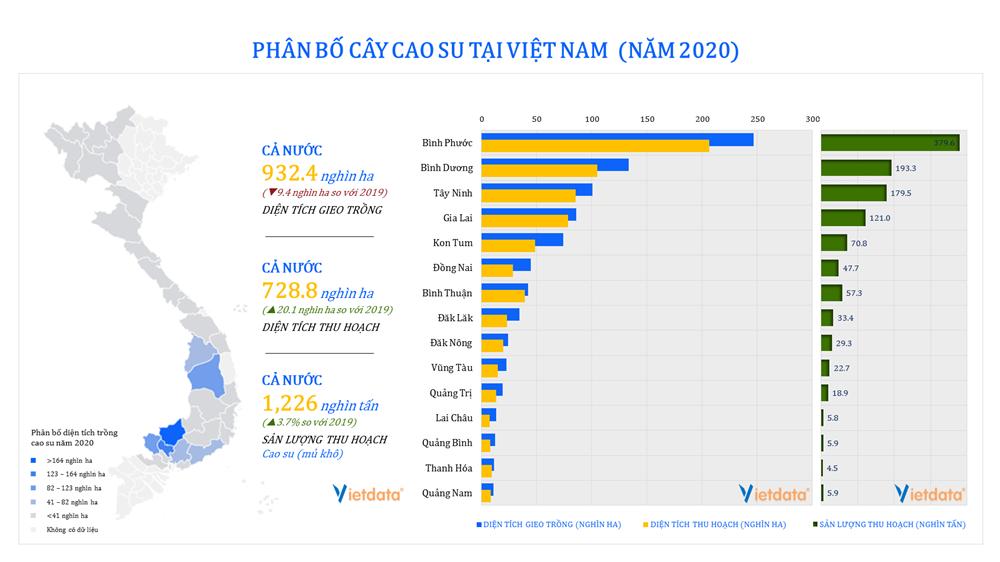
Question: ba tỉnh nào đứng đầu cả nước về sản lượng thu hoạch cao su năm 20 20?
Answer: tỉnh bình phước, bình dương và tây ninh là ba tỉnh đứng đầu cả nước về sản lượng thu hoạch cao su năm 2020